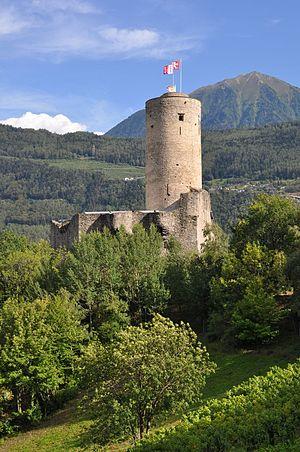
Château de la Bâtiaz, Martigny, Valais, Suisse.